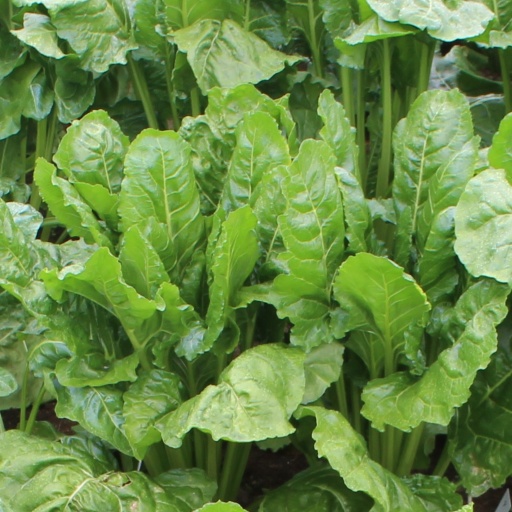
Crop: sugar beet